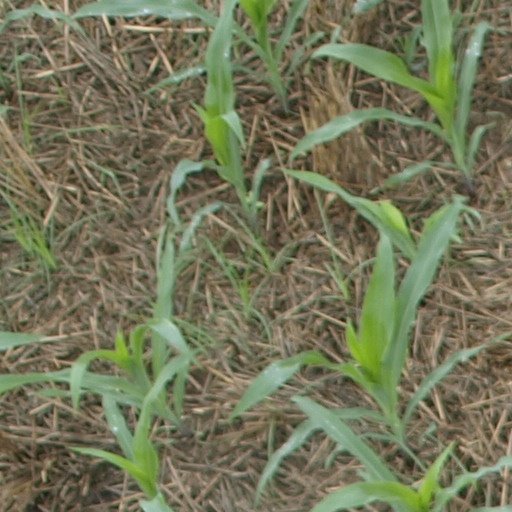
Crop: maize; corn